Al Jazeera Media Network

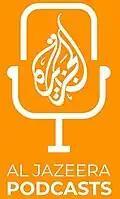
Al Jazeera Podcasts logo

The network operates Aljazeera.com which is the main website for the Al Jazeera English, Al Jazeera Balkans and the former Al Jazeera America web sites. For its Arabic language properties, it has Aljazeera.net. and for its Turkish properties Aljazeera.tr.